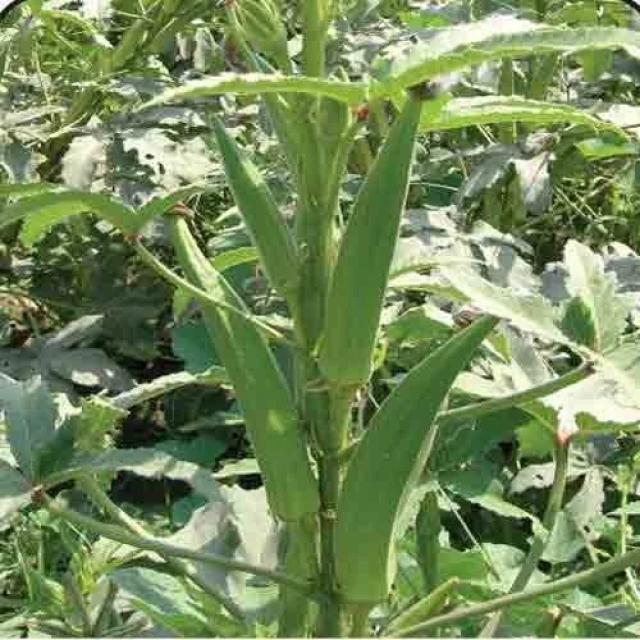
Label: Mature